Sarab Khanate

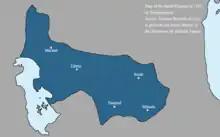
Map of the Sarab Khanate

The Sarab Khanate was a khanate centered around Sarab from 1747 and ruled by the Kurdish Shaqaqi tribe.